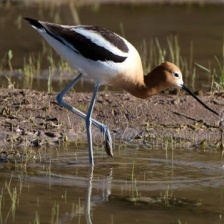
Species: AMERICAN AVOCET
Scientific name: PSITTACULA EUPATRIA